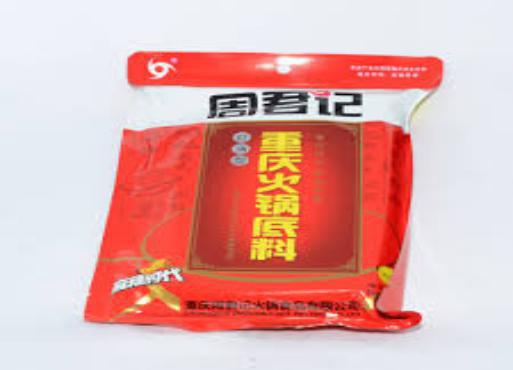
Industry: Food